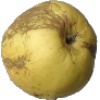
Label: Apple Golden 1